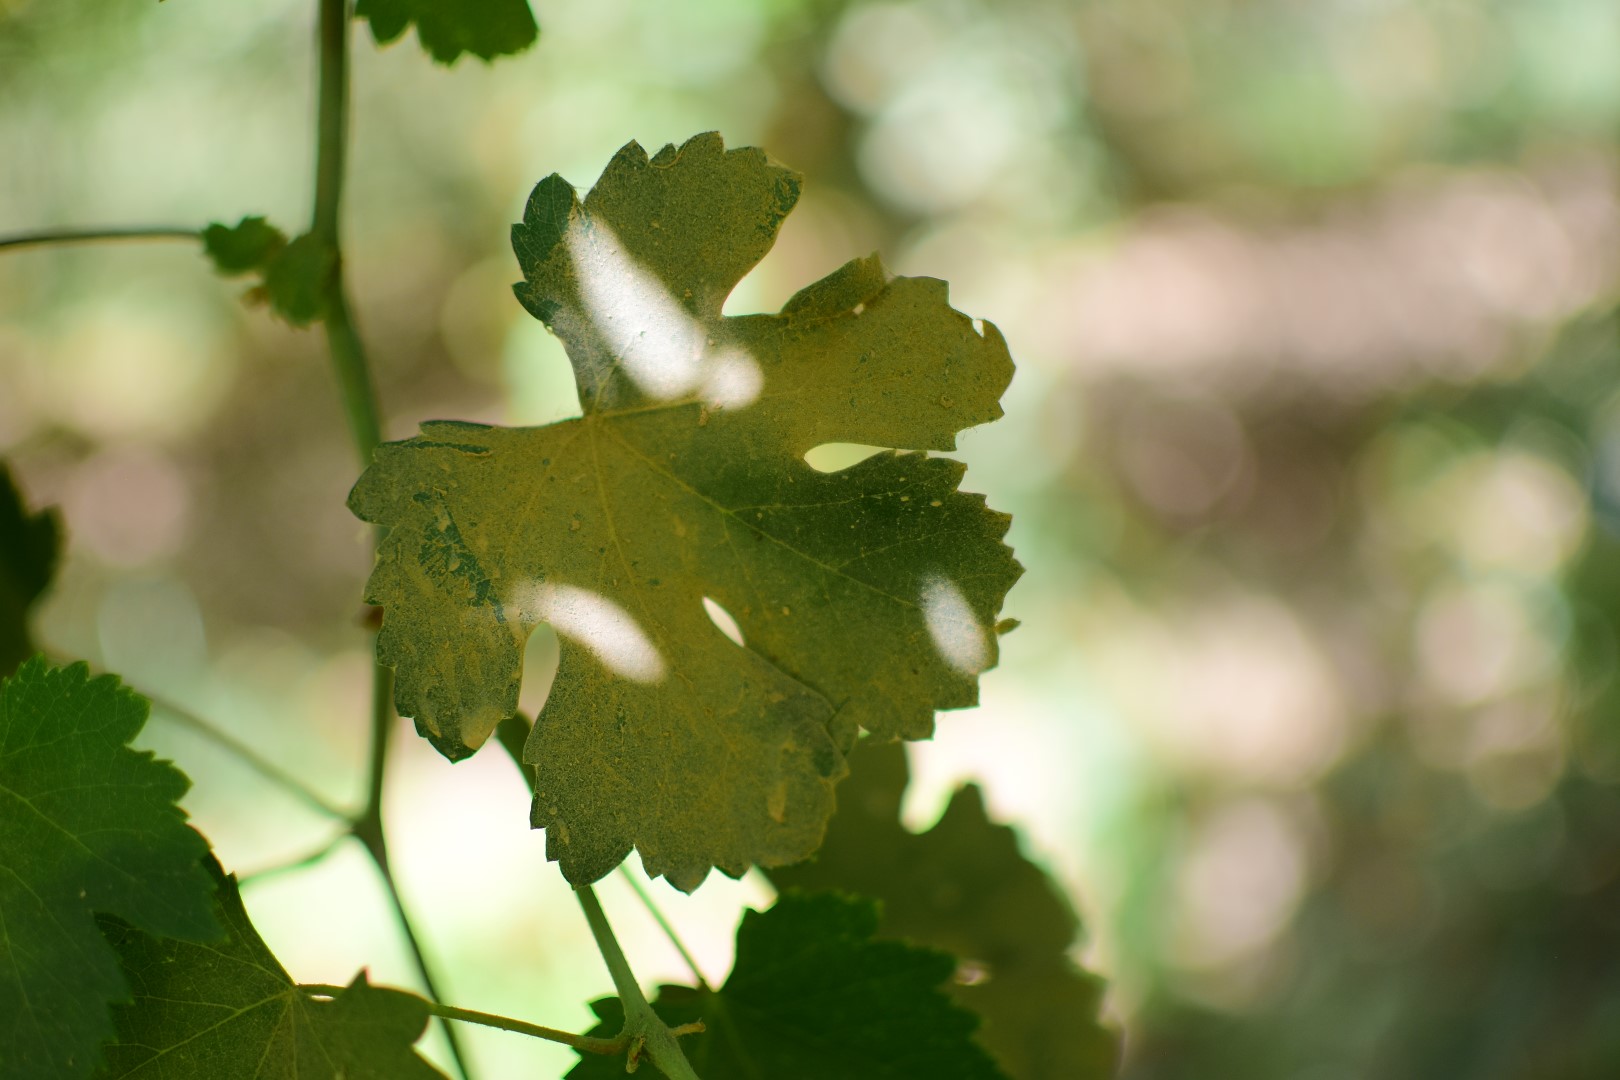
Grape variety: Halawani